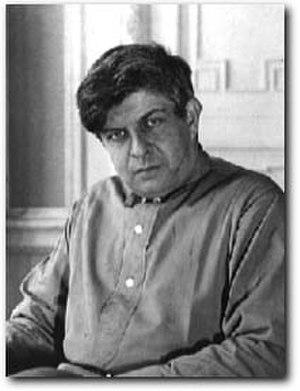
Edouard Bagritski, né Edouard Gueorguievitch Dzioubine le 22 octobre 1895 à Odessa en Russie impériale, mort le 16 février 1934 à Moscou, en Union soviétique, est un poète, traducteur et dramaturge russe soviétique.